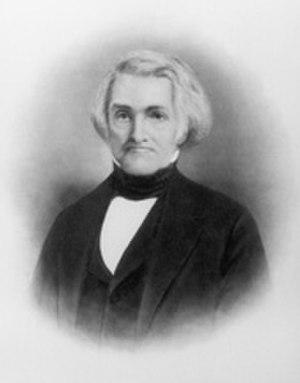
Depuis son admission à l'Union, le 1ᵉʳ mars 1803, l'État de l'Ohio élit deux sénateurs, membres du Sénat fédéral.